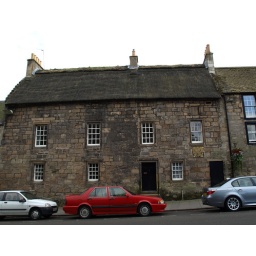
16th century two storey house belonging to Falkland Estate, Fife. This is the only thatched building in Falkland.